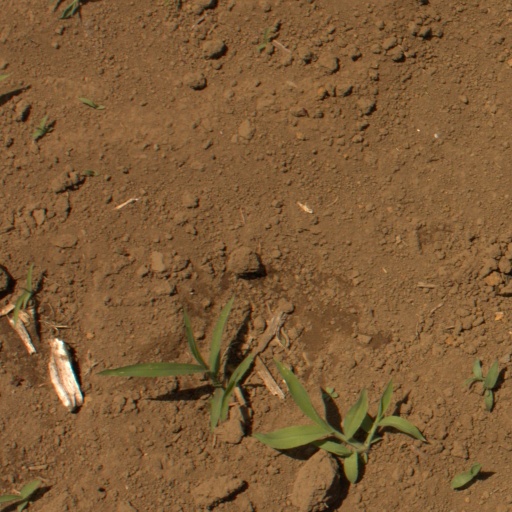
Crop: Jerusalem artichoke